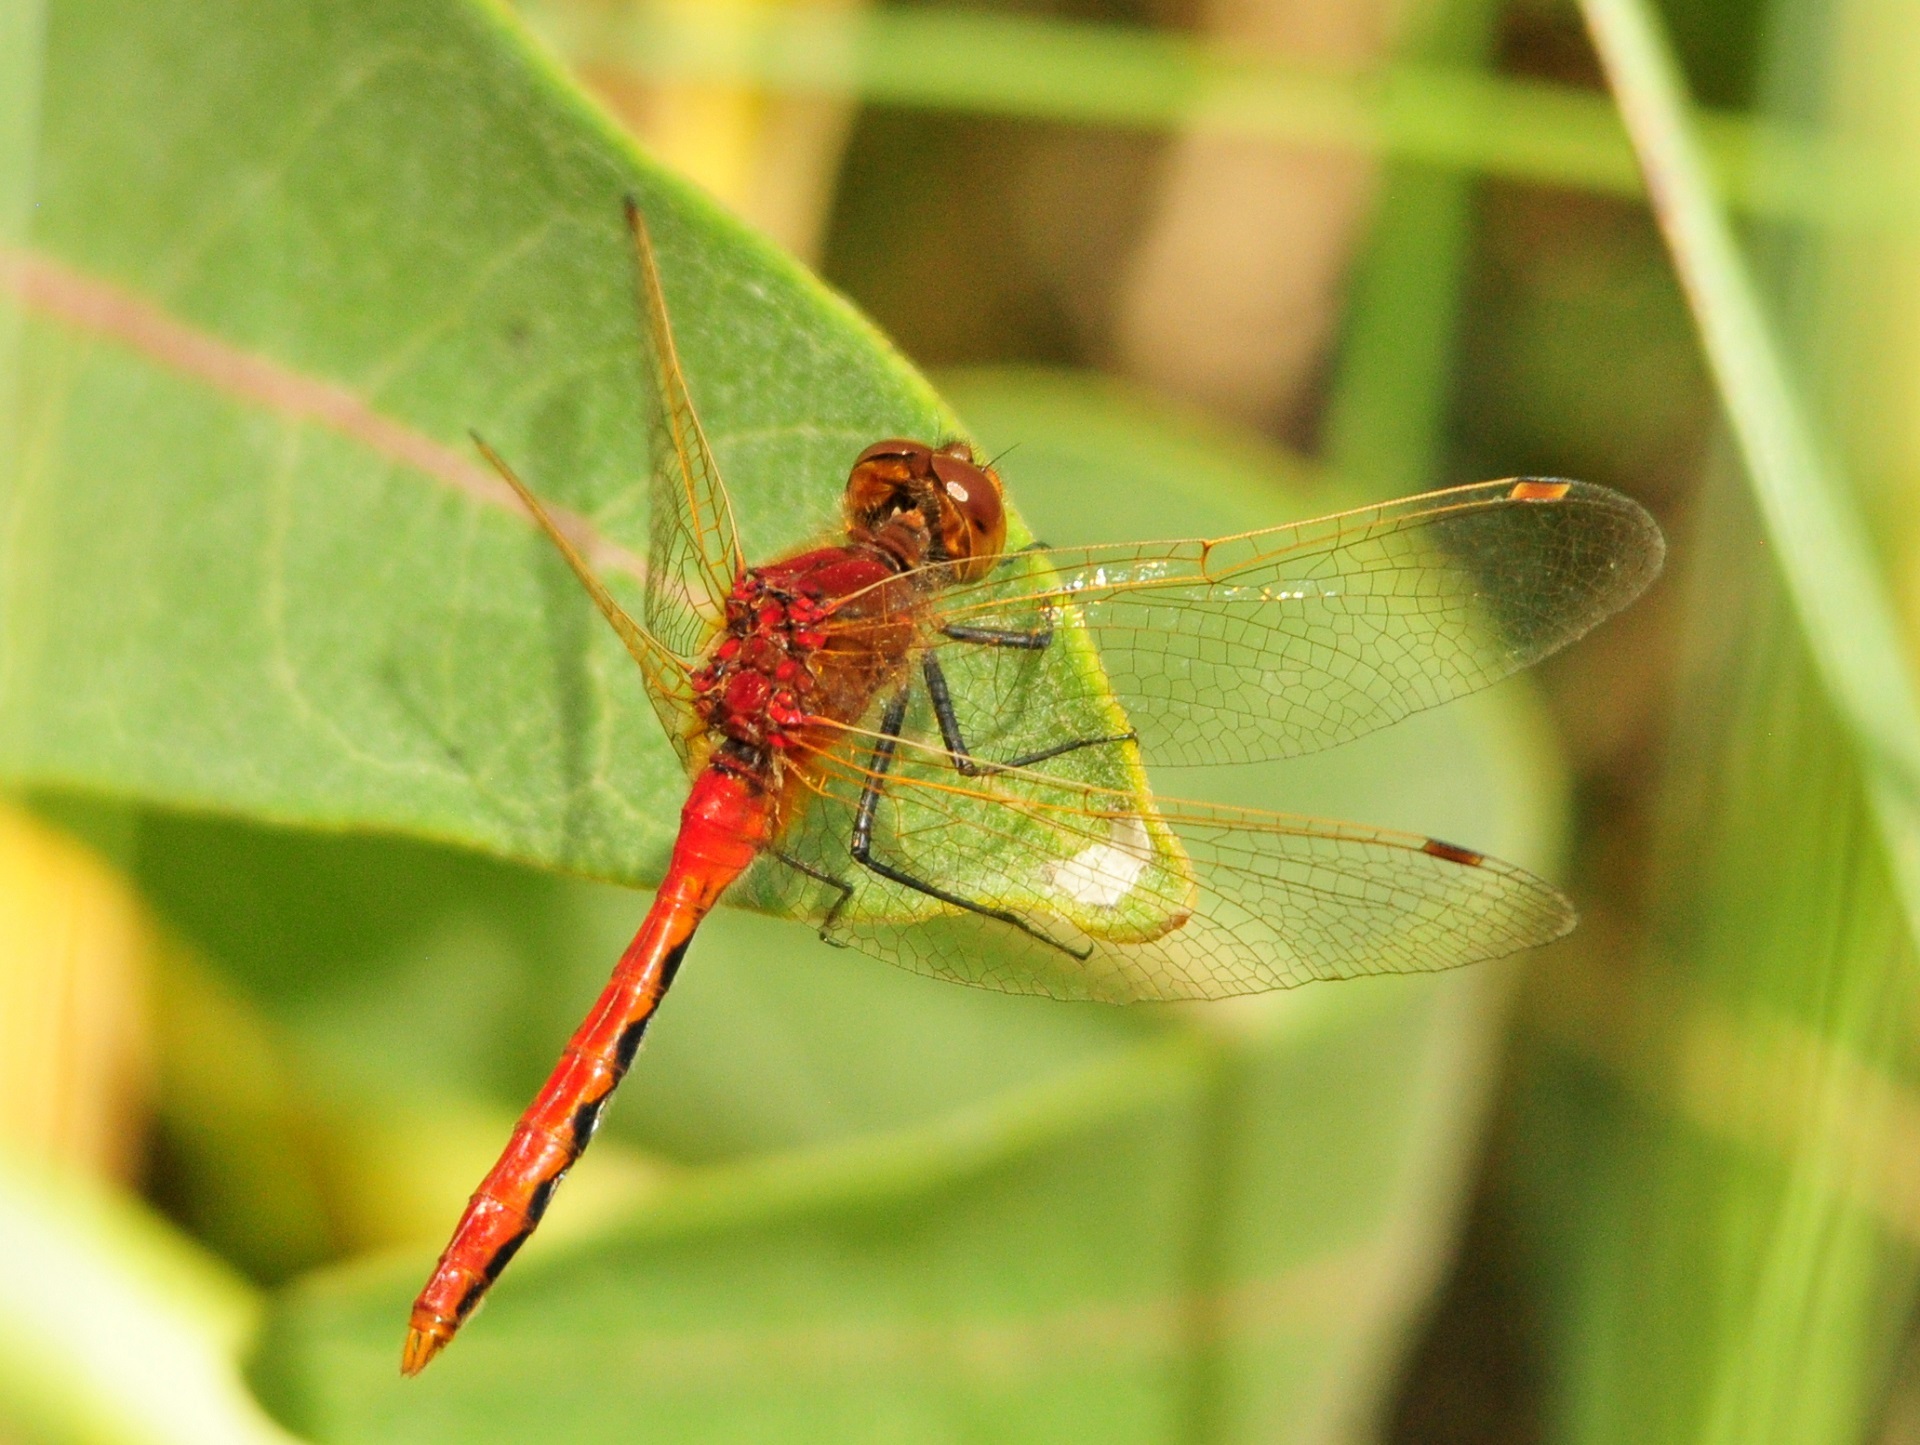
nature, plant, photography, leaf, wildlife, green, insect, macro, fauna, invertebrate, close up, dragonfly, resting, damselfly, macro photography, arthropod, plant stem, dragonflies and damseflies, cherry faced meadowhawk, sympetrum internum